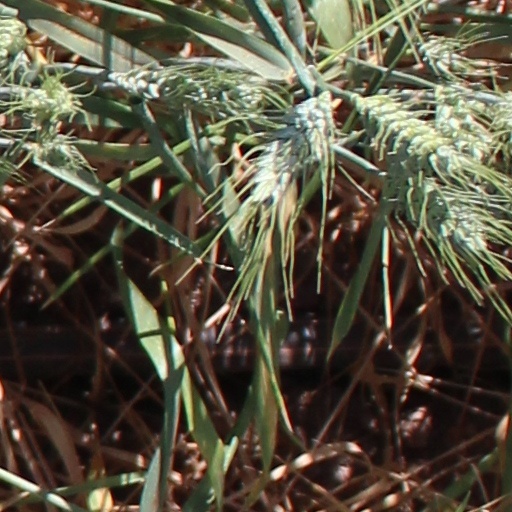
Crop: wheat